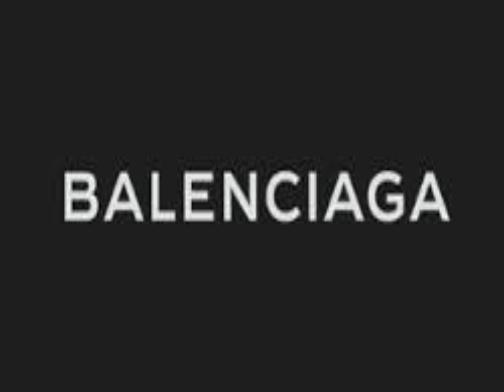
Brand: Balenciaga
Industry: Clothes